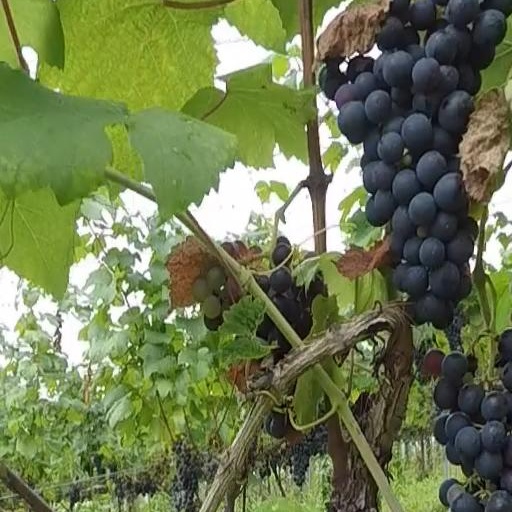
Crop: grape